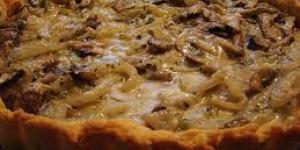
quish de champinones